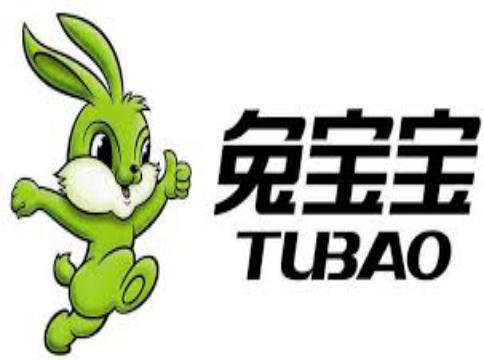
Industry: Others